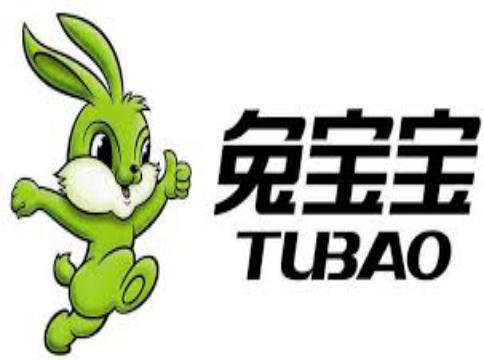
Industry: Others